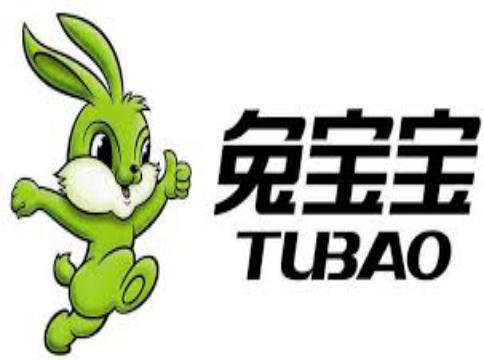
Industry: Others